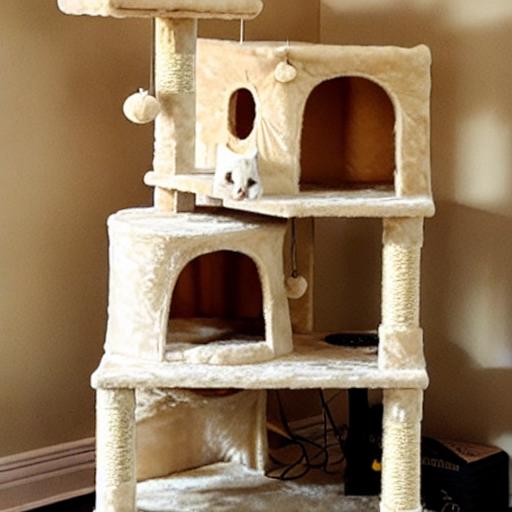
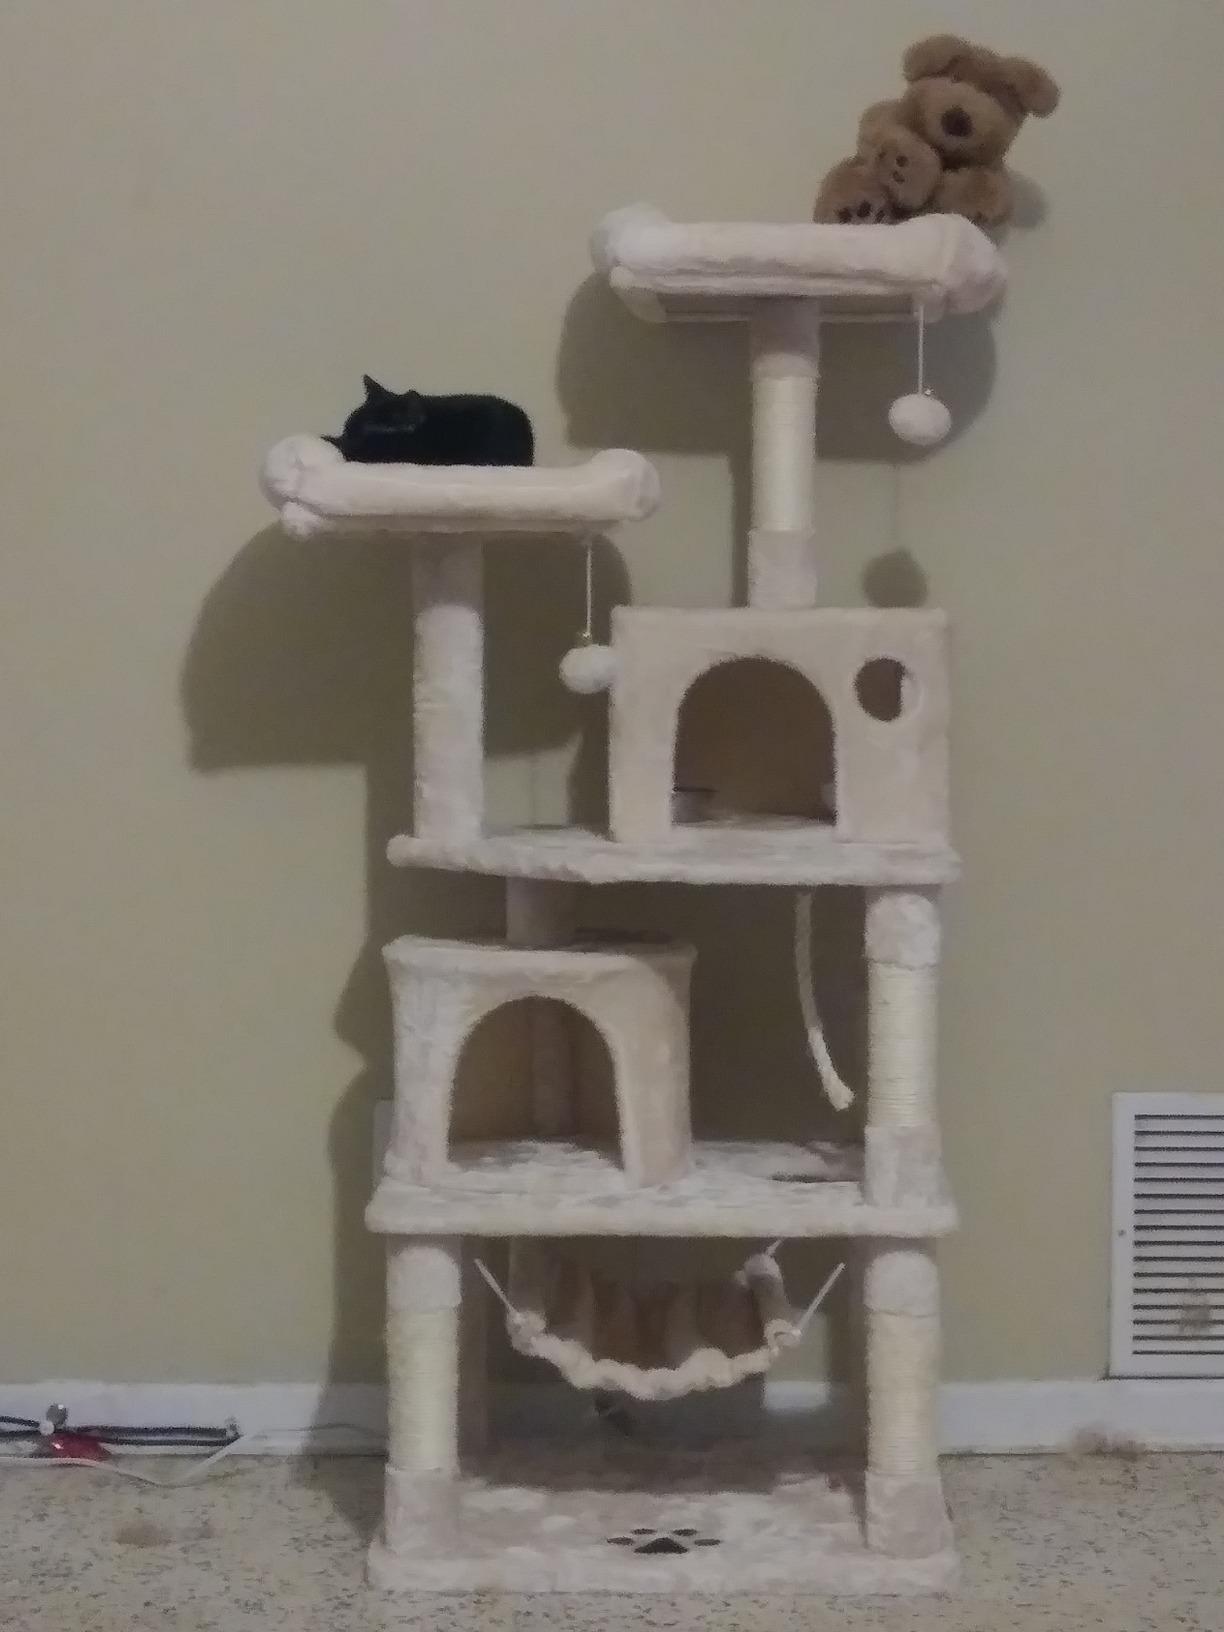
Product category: items_cat tree
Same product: no